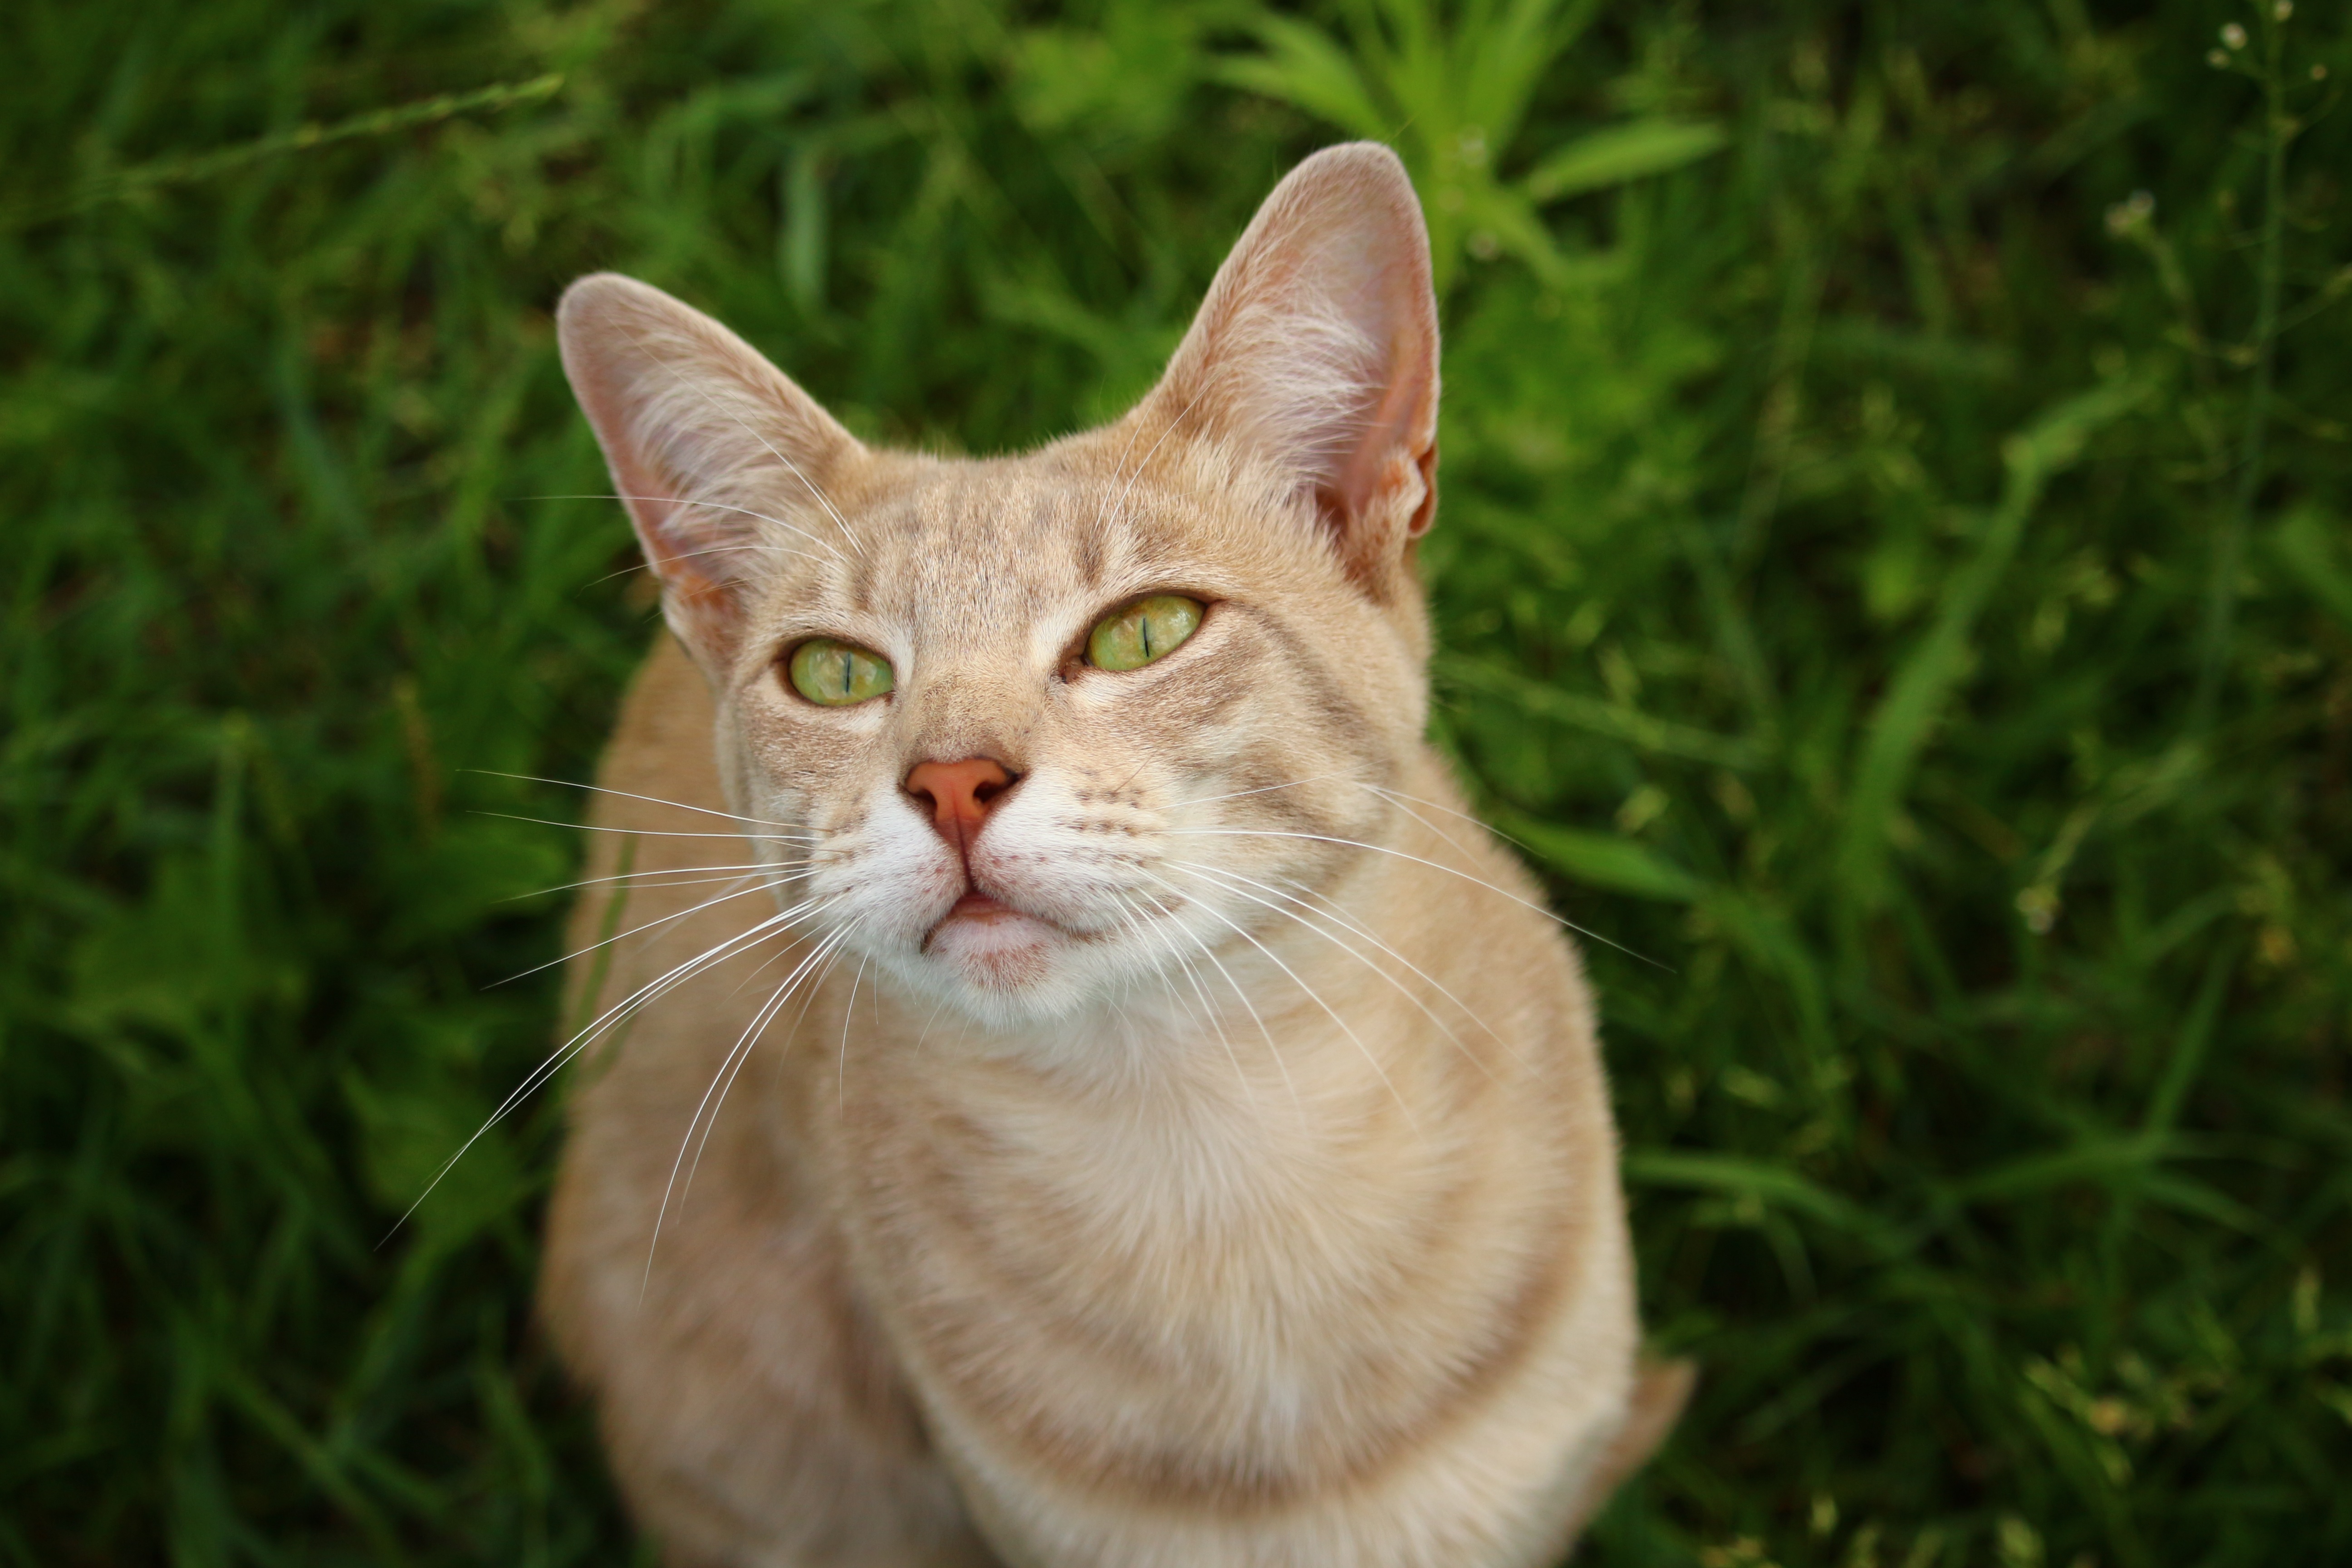
grass, kitten, cat, mammal, fauna, smile, whiskers, vertebrate, mieze, breed cat, mackerel, tiger cat, tabby cat, wild cat, small to medium sized cats, cat like mammal, carnivoran, domestic short haired cat, rusty spotted cat